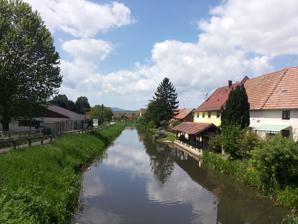
Building: Canal de la Bruche
Country: France
Year built: 1682
Canal in Bas-Rhin, France Canal de la Bruche Canal de La Bruche at Ergersheim Specifications Length 20 km (12 mi) Locks 11 Total rise c. 30 m (98 ft) Status Closed History Principal engineer Vauban Construction began 1682 Date closed 1957 Geography Start point Soultz-les-Bains End point Strasbourg Connects to River Ill The Canal de la Bruche ( French pronunciation: [kanal də la bʁyʃ] ) is a canal in eastern France that originally connected Soultz-les-Bains , near Molsheim , to the city of Strasbourg . It was built in 1682 by the famous military engineer Vauban , principally to transport sandstone from the quarries of Soultz for use in the construction of the fortifications of Strasbourg. The last commercial load was carried in 1939 and the canal formally closed in 1957, after bridges damaged during World War II were rebuilt with insufficient headroom for navigation. The canal is 20 kilometres (12 mi) long and has 11 locks on its course, with a total rise of almost 30 metres (98 ft). It roughly parallels the river Bruche (river) , taking its water supply from the confluence of the Bruche and Mossig rivers at Wolxheim , with a secondary supply downriver at Kolbsheim . It enters the river Ill at Montagne Verte in Strasbourg, just downstream of the confluence of the Bruche and Ill, and some 2.5 kilometres (1.6 mi) upstream of the centre of the city. When the canal was built, the Ill provided navigable connections to the city and the Rhine , and in later years to the Canal du Rhone au Rhine and the Canal de la Marne au Rhin . Although no longer navigable, the canal is retained in water, and is now managed by the Conseil Départemental du Bas-Rhin . The towpath has been converted into a cycle path , which forms part of the 3,900-kilometre (2,400 mi) long EuroVelo 5 route that links London with Brindisi . Gallery The dam on the River Bruche that feeds the canal The head of the canal Canal and restaurant A disused lock on the canal See also List of canals in France References Wikimedia Commons has media related to Canal de la Bruche .